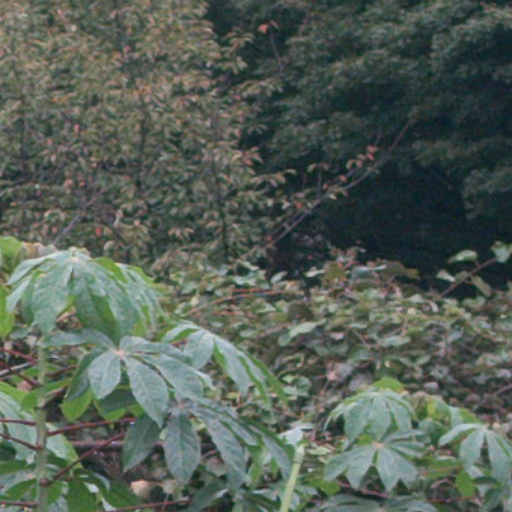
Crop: cassava